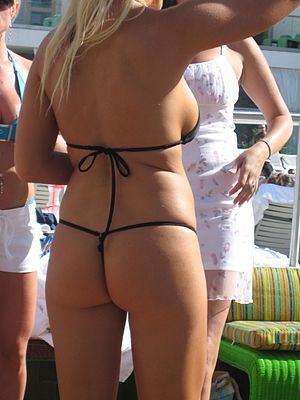
Undertøj / Typer
G-streng
Undertøj er beklædningsgenstande, som bæres direkte på kroppen. Undertøjet beskytter det ydre tøj mod at blive snavset af sved, urin, sæd, afføring og andre kropsafsondringer. Det sikrer blufærdigheden og støtter og former kroppen. Undertøj med lange ærmer og ben hjælper med at holde varmen, mens andet undertøj primært bruges i seksuel sammenhæng eller af religiøse årsager. Undertiden bruges T-shirt eller shorts som undertøj, mens undertøj bruges som nattøj eller svømmetøj.